Mecha Wolf 450

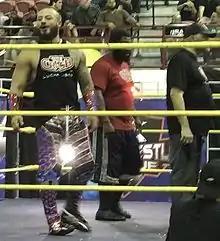
Mr. 450 (left) as part of "La Junta" along Willie Mack (center) and Konnan (right).

His falling out with WWC facilitated a return to WWL, which had entered into an association with The Crash after he left. Yurnet was included in a storyline where Konnan had manipulated then general manager Dennis Rivera and recruited presidential assistant Manny Ferno in order to complete a hostile takeover of the promotion, imposing a foreign administration exemplified by a heel stable called "La Junta de Control" (lit. "The Control Board", a reference to PROMESA), being recruited along Willie Mack in a bid to dethrone WWL World Heavyweight Champion Mr. Big (Miguel Maldonado) and replace him with a corporate champion. On May 13, 2017, he made his first appearance as part of the invaders, witnessing the betrayal of both against president Savio Vega (Juan Rivera), but refusing to participate in the attack despite receiving direct orders to do so. In the main event of the card, Yurnet was sabotaged twice by the special referee and long-time tag team partner of the incumbent, Blitz (Freddy Lozada), allowing them to succeed in their collective effort to retain after brawling with the official. The result infuriated Konnan who confronted him, only for Yurnet to quit "La Junta" and in turn be jumped by the heels. After the faces made the save, he was welcomed back into the Westside Mafia and formed an alliance with new arrivals "El Judas" Mike Mendoza (Víctor Ortiz) and Ángel "Fashion" Pérez.